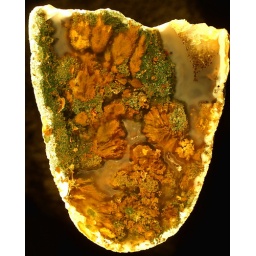
Unusual green and yellow colors, found near the shore of Falcon Lake in 2002.